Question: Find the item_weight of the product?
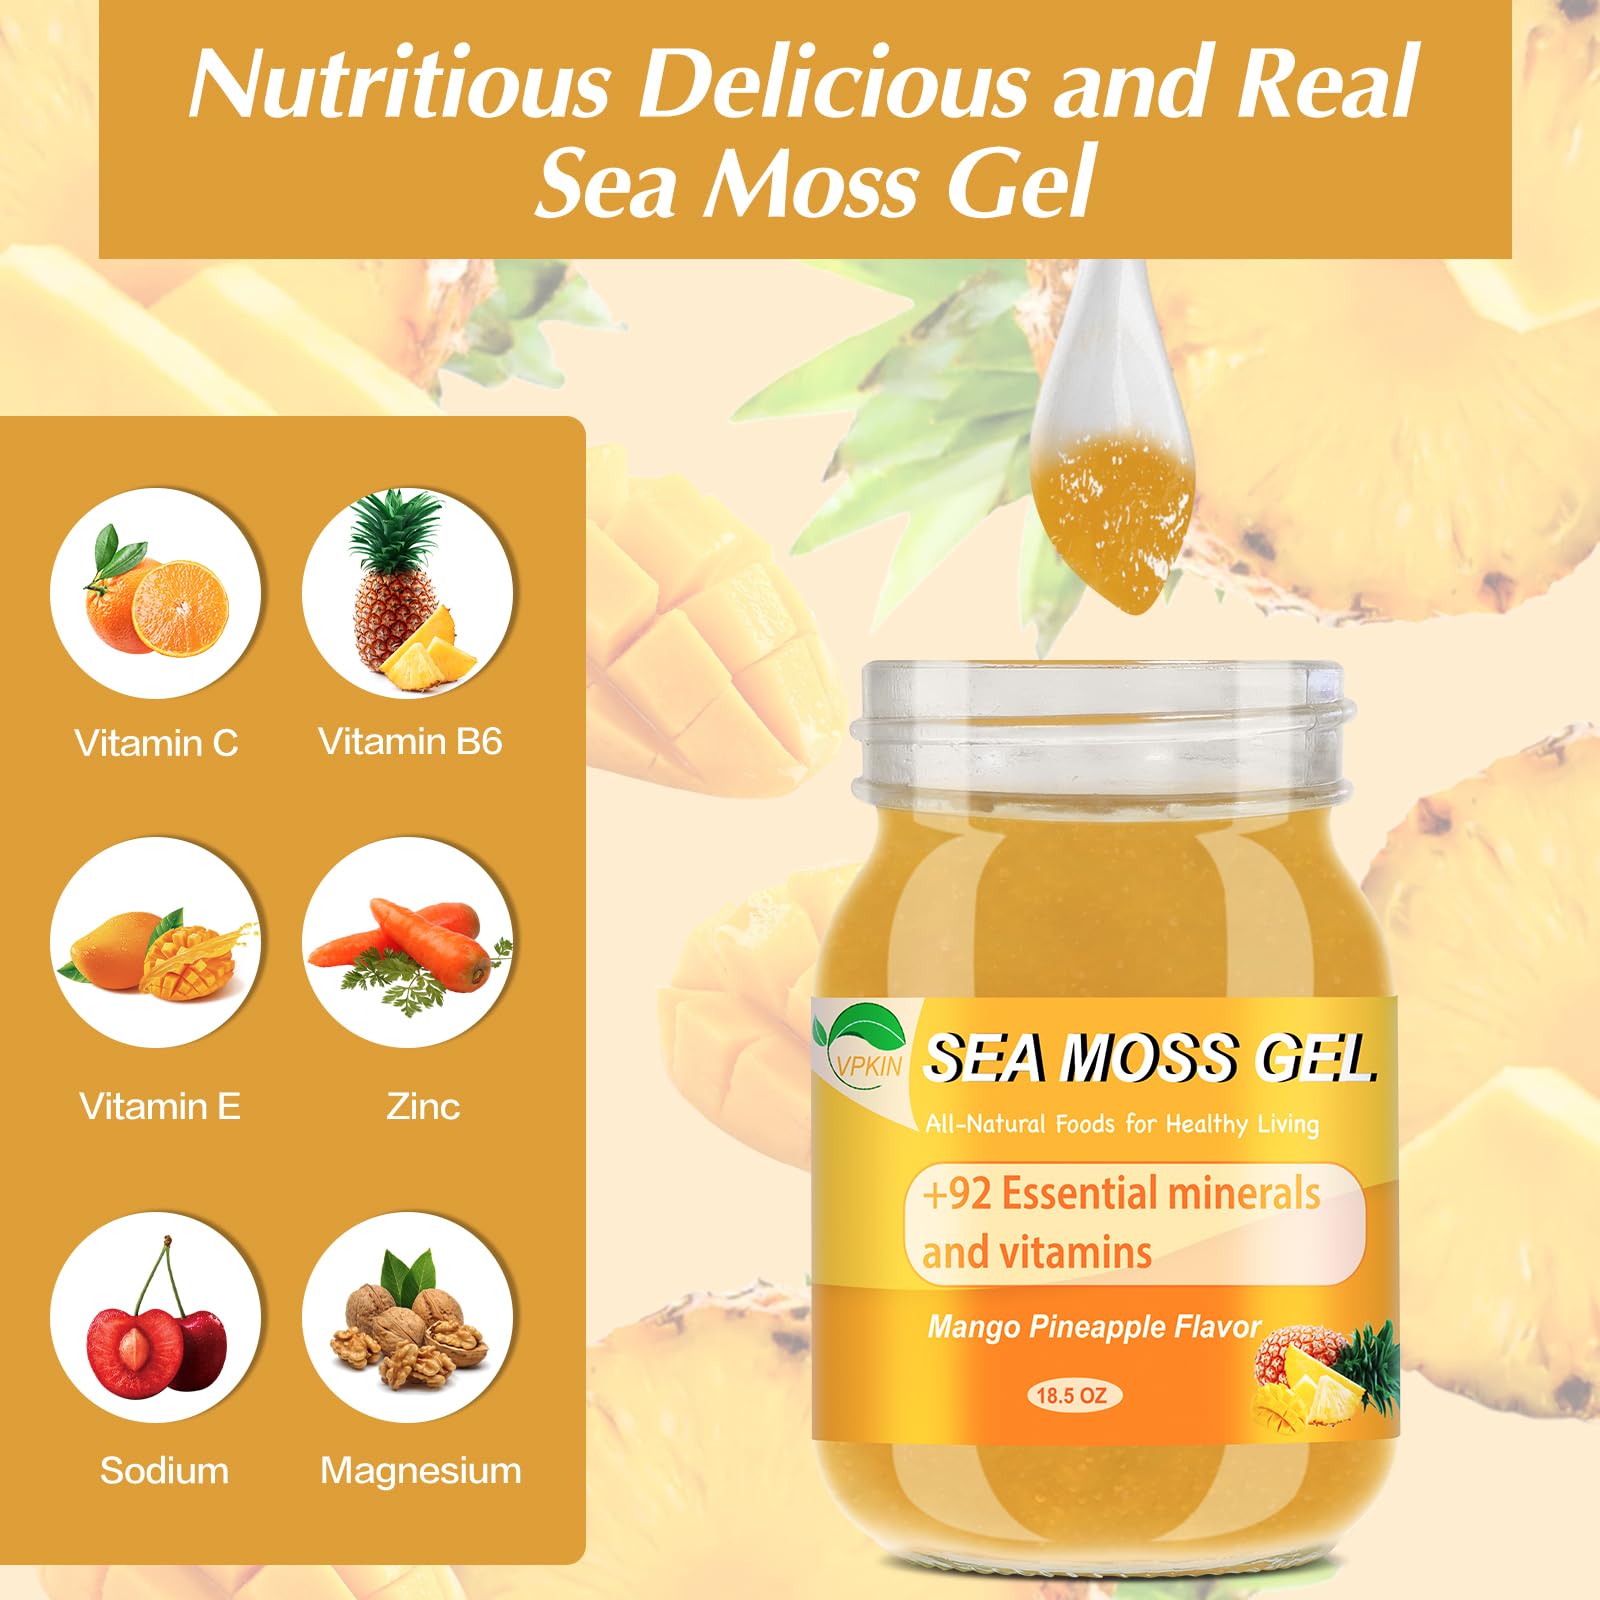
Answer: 18.5 ounce